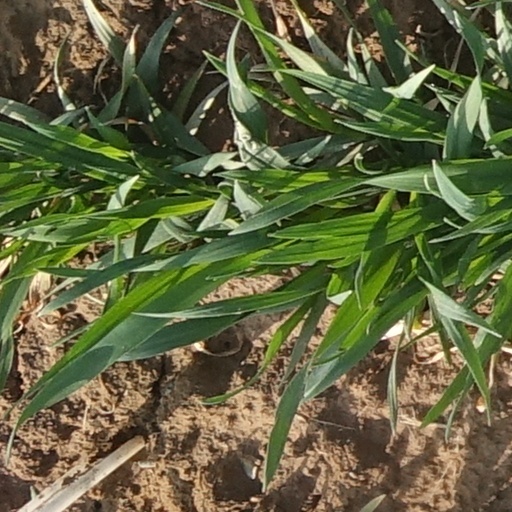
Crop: wheat